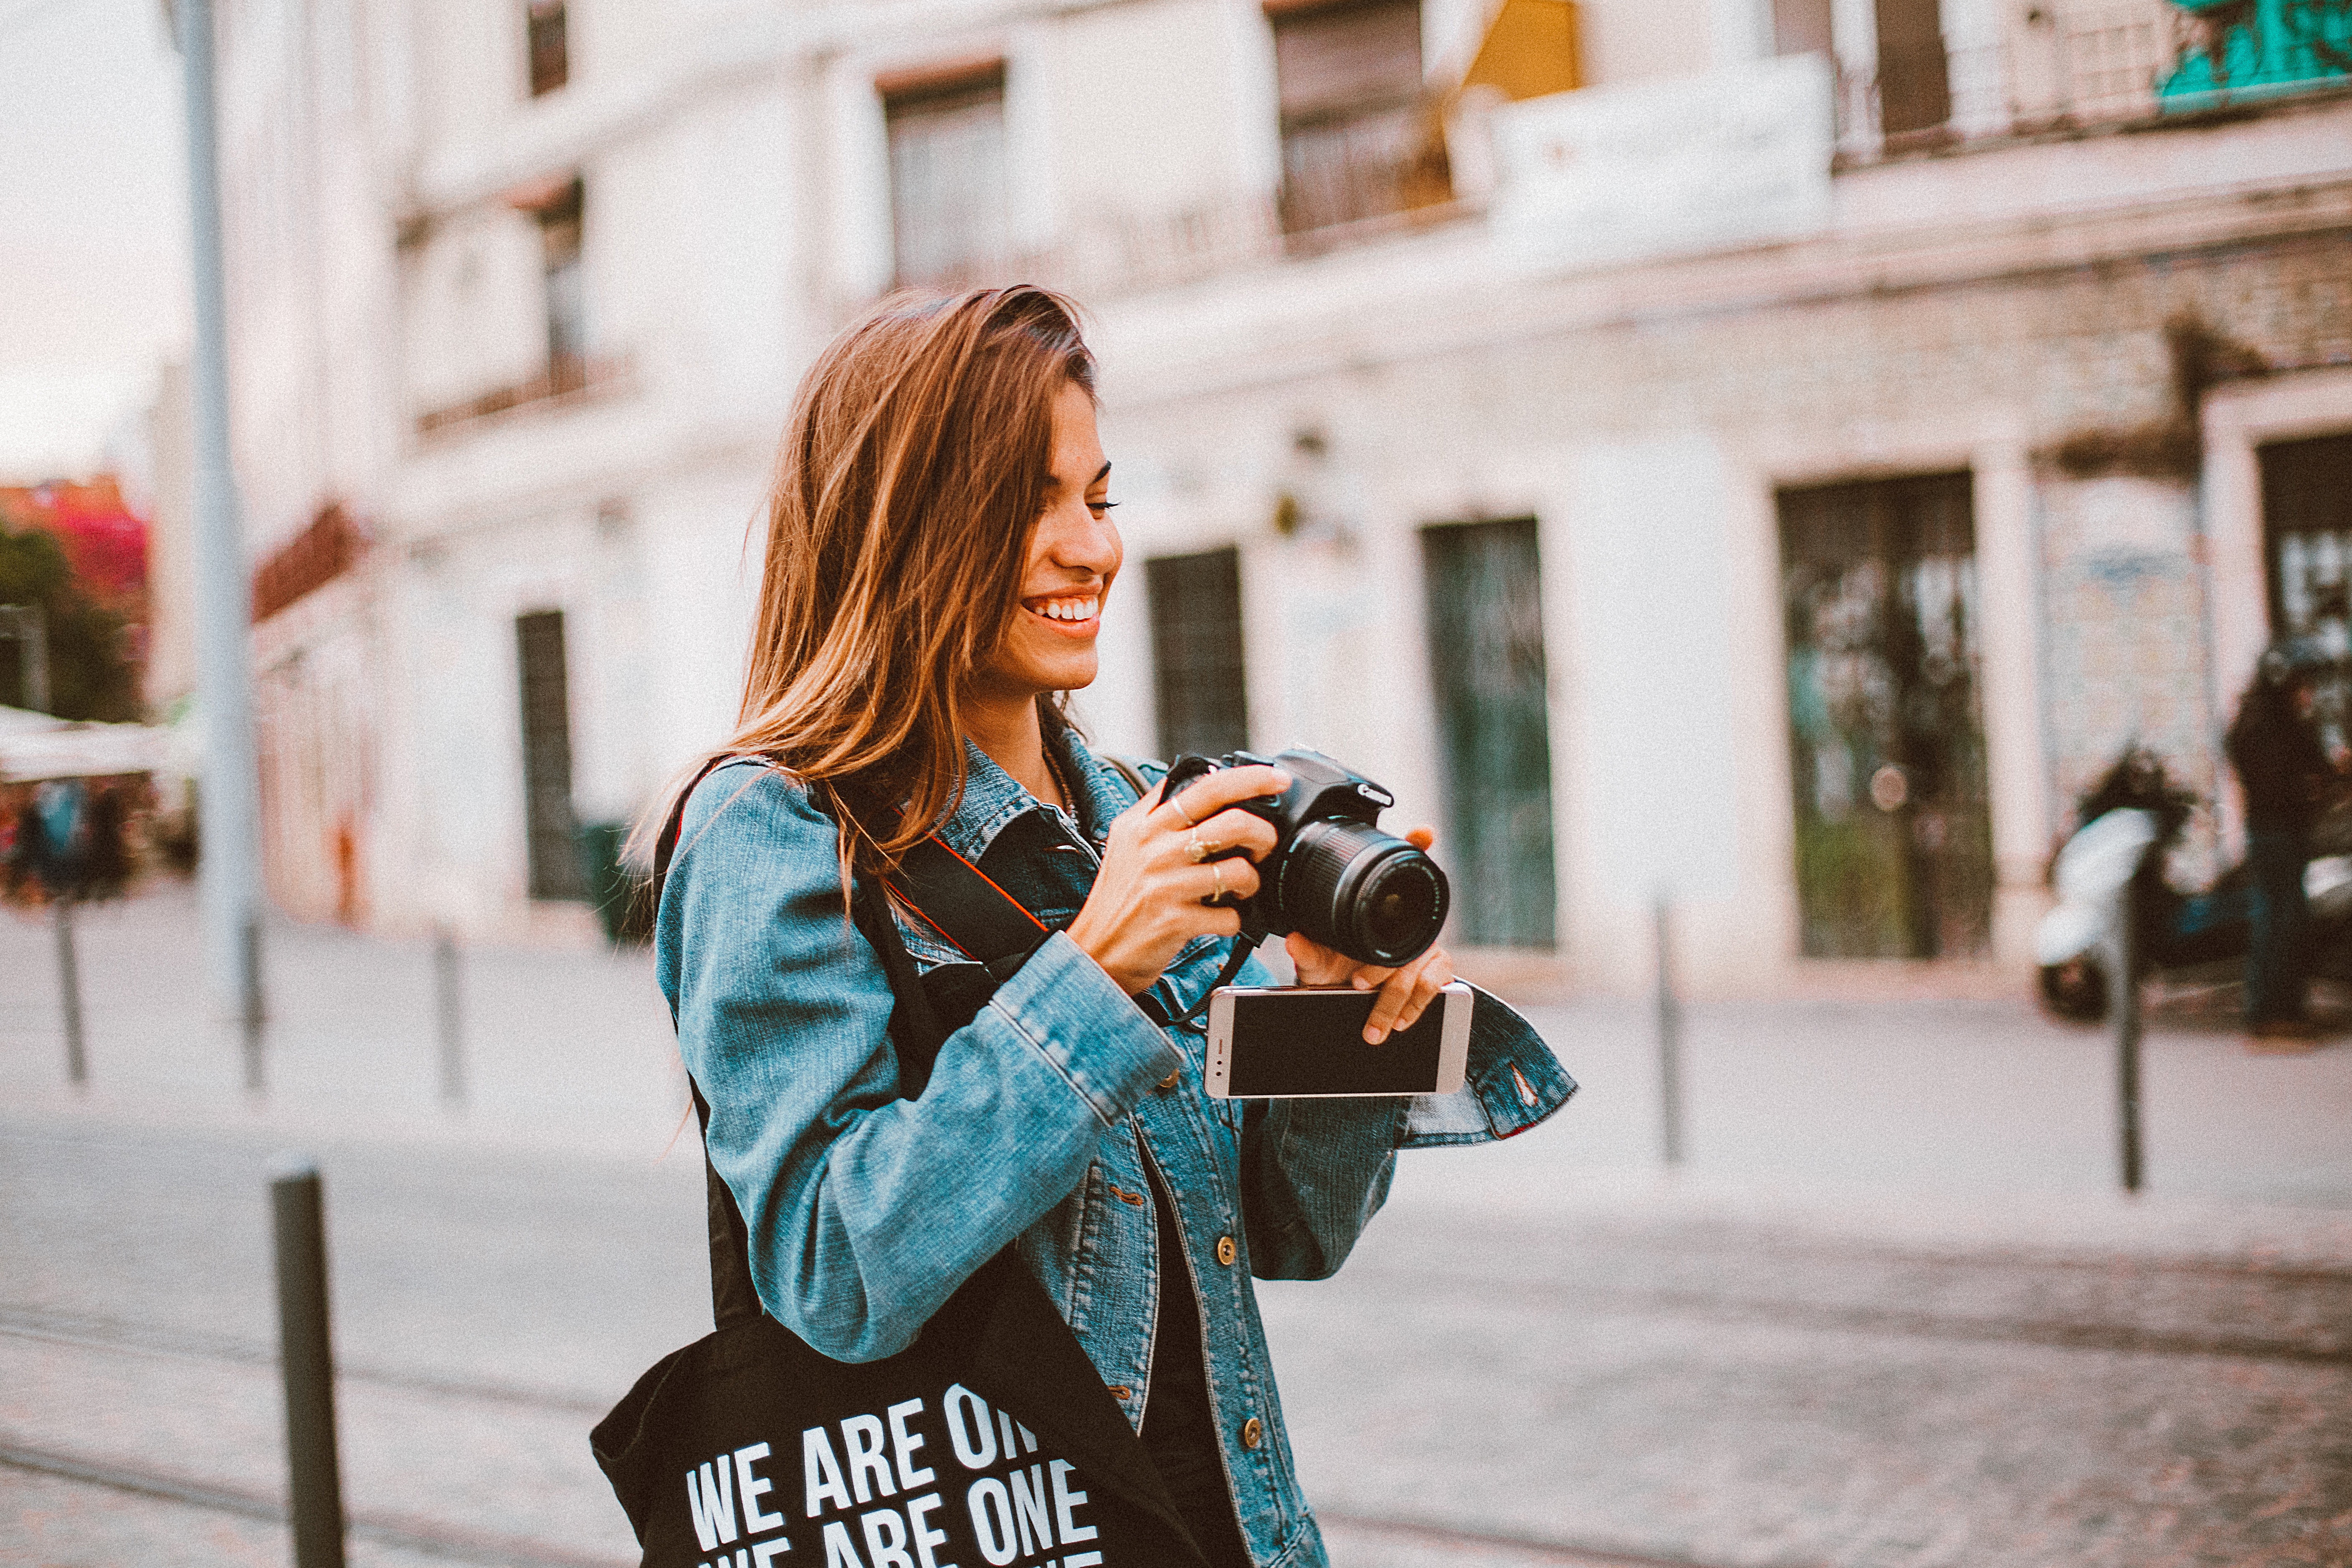
photograph, girl, jeans, snapshot, photography, outerwear, road, street, winter, portrait photography